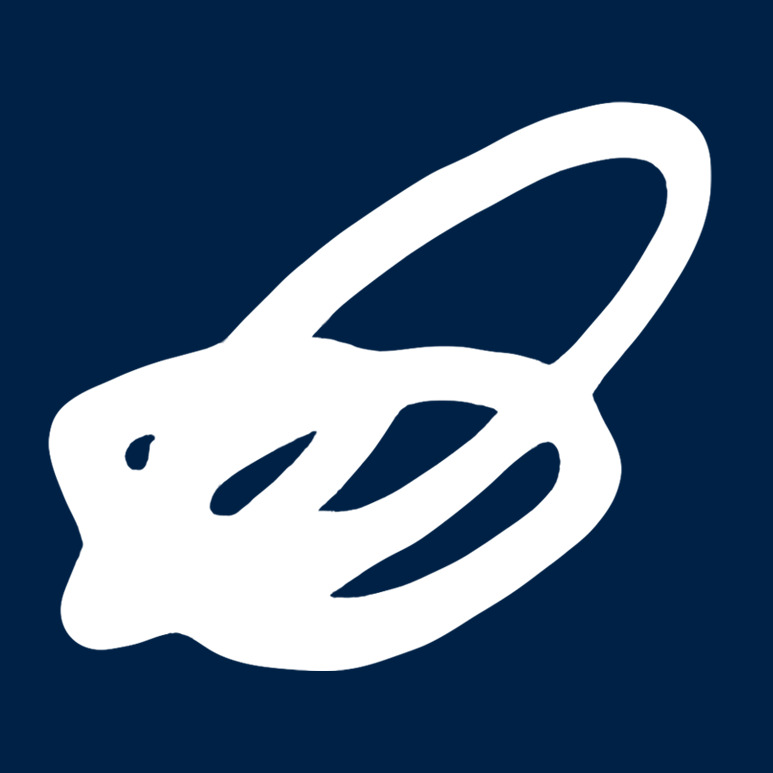
미적 점수 (1~10점): 8